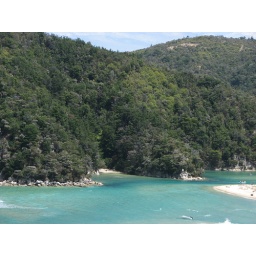
I noticed a streak of deep blue water in the middle, so I decided to take a picture.